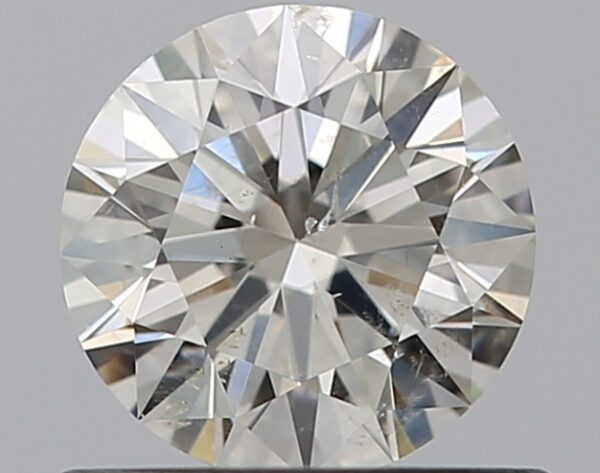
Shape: round
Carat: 0.53
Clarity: SI2
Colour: J
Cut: EX
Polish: EX
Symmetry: EX
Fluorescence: N
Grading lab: GIA
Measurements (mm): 5.22 x 5.24 x 3.2